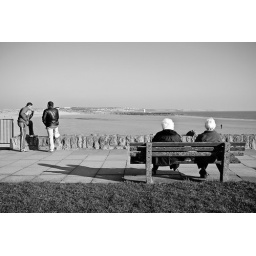
Blue rinse in black & white